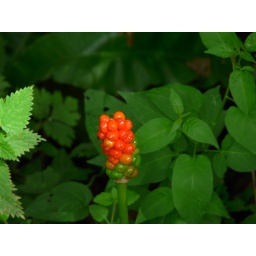
Just loved this one little flower plant in amongst the green